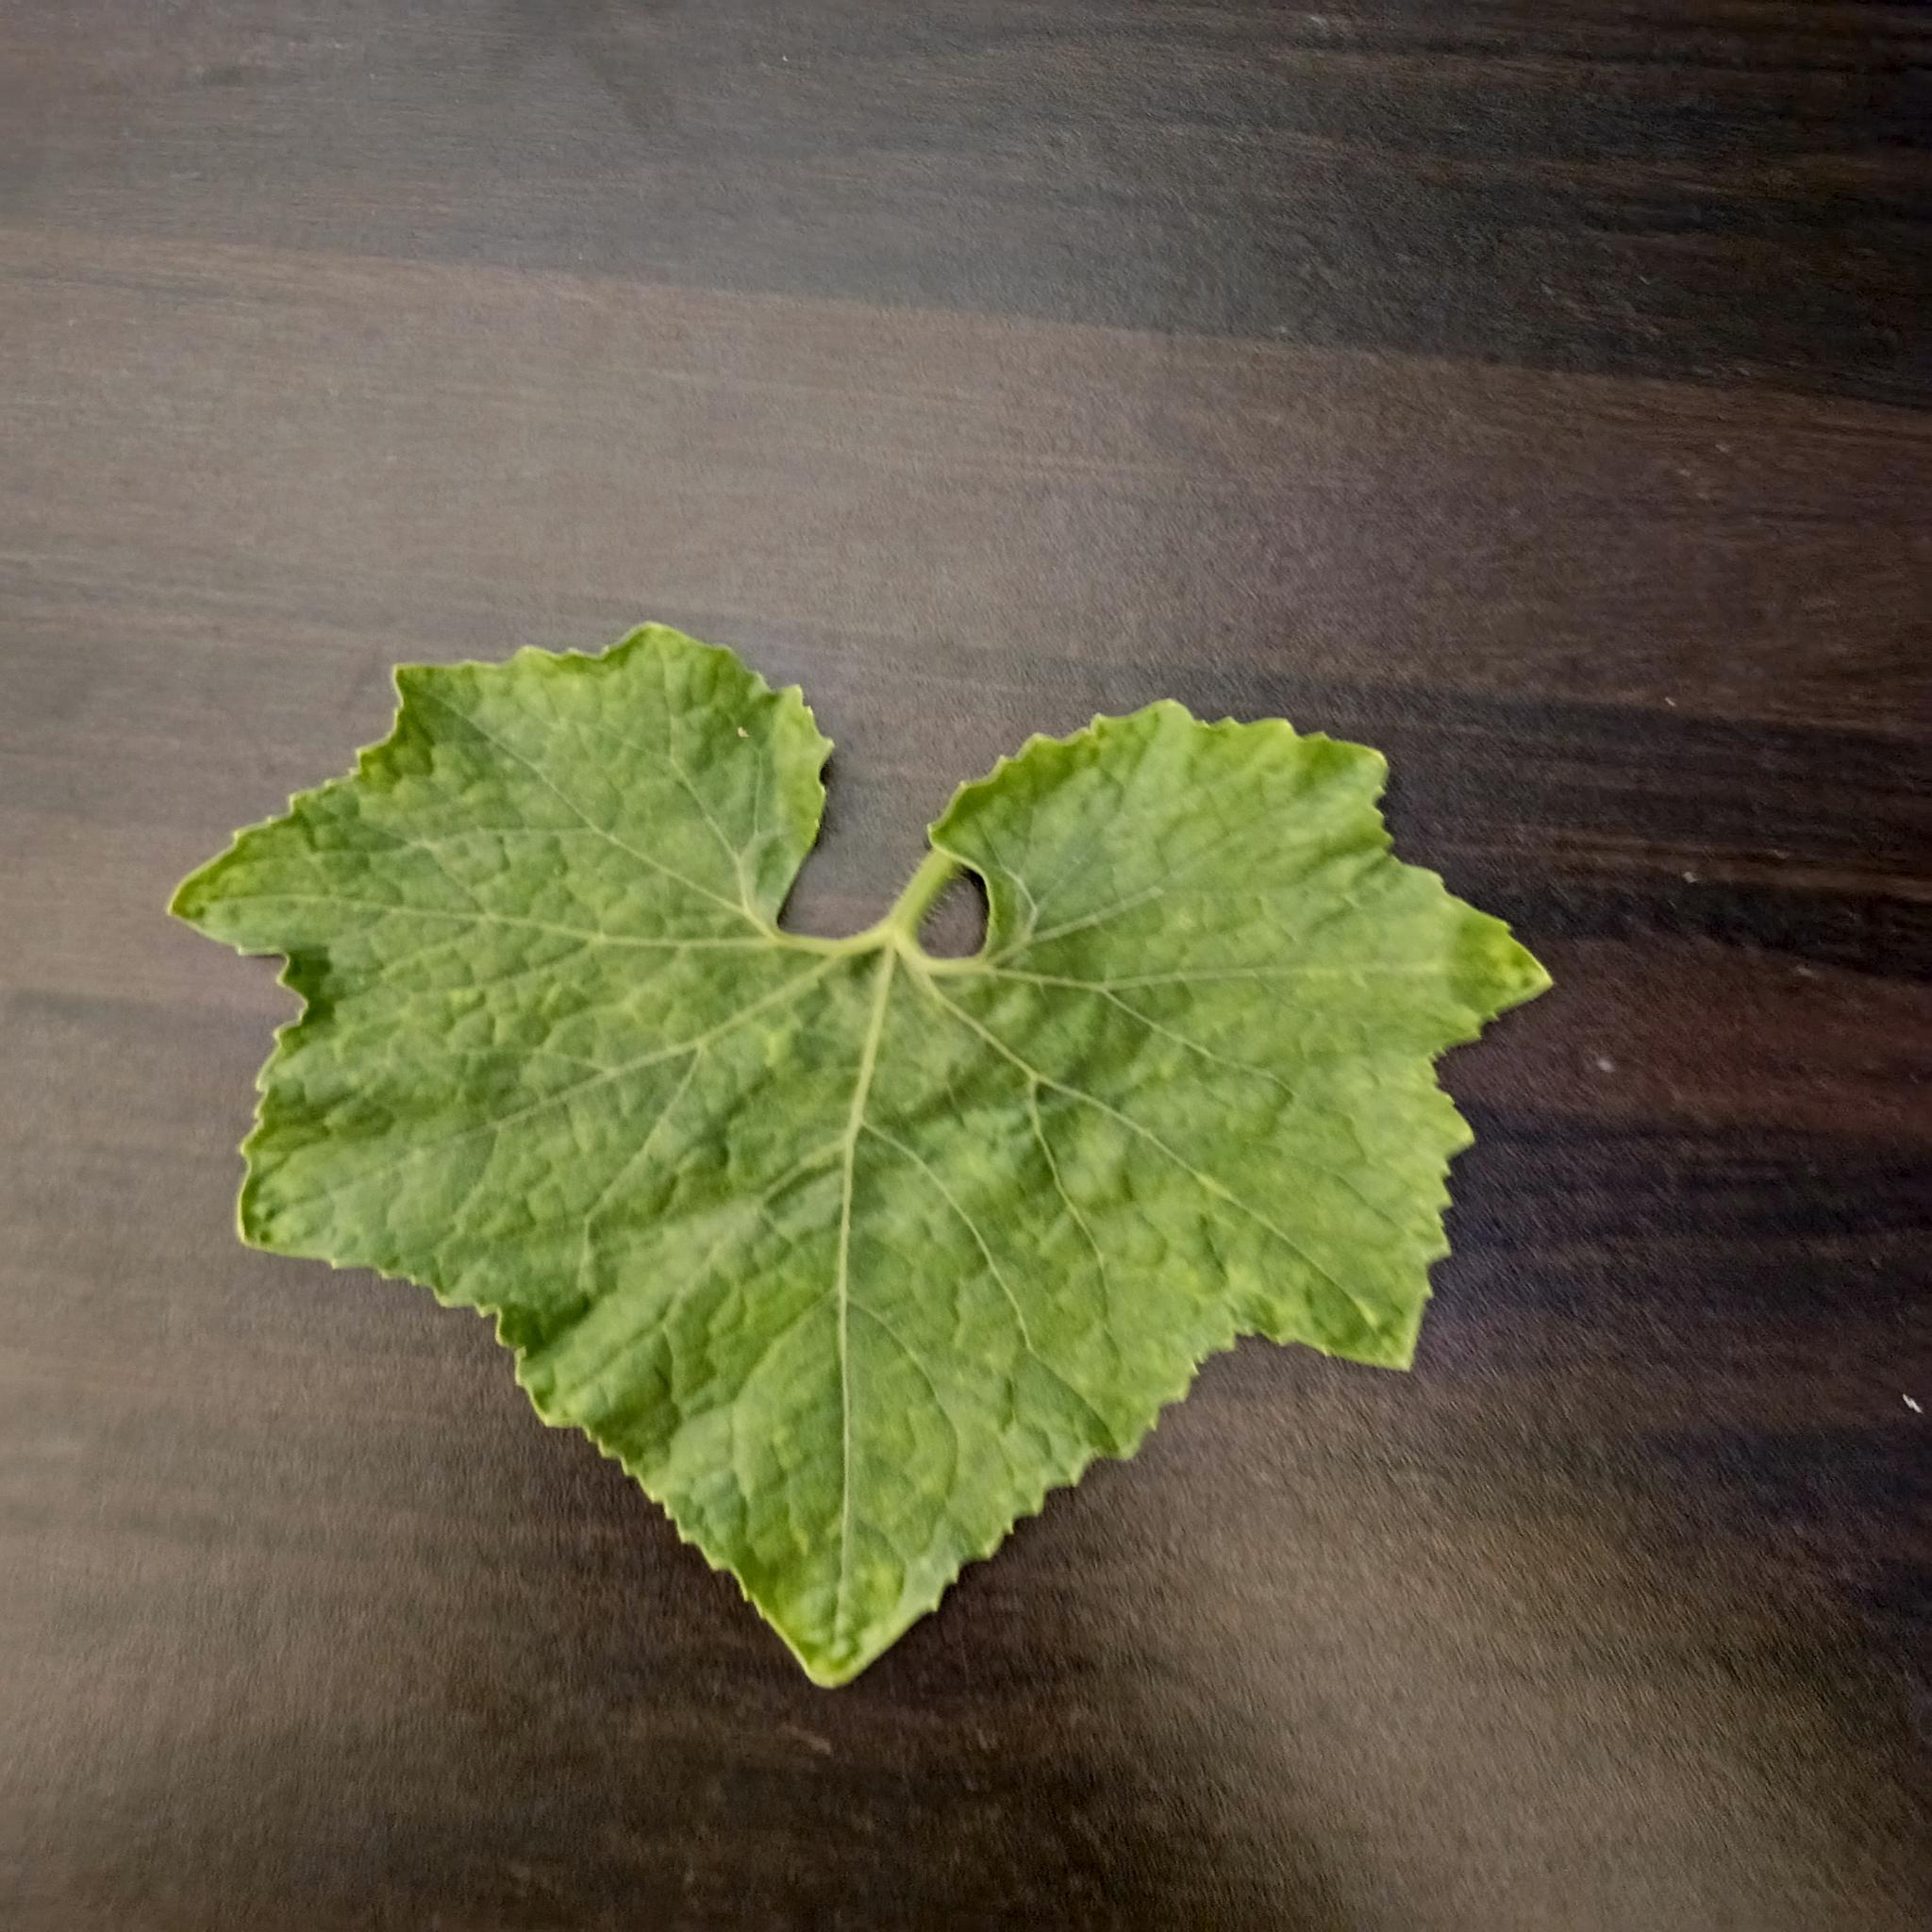
Label: Healthy